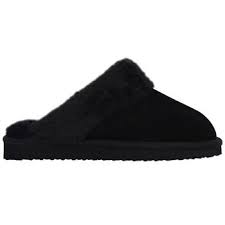
Label: Clog